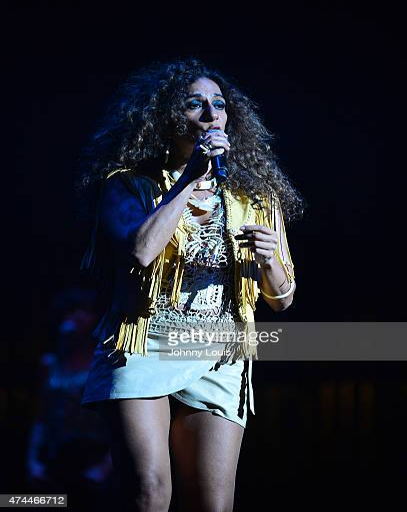
latin pop artist performs onstage